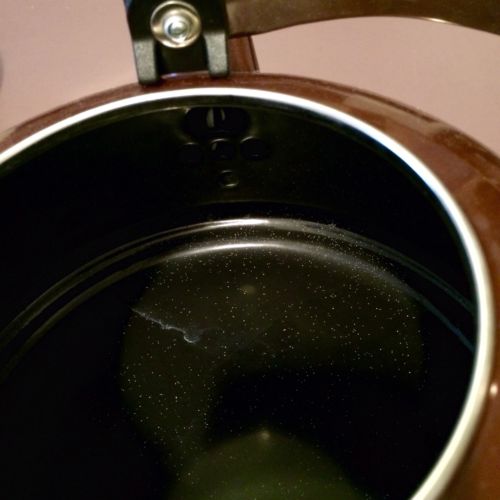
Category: kettle